Beatles Ashram

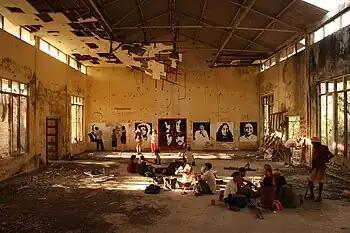
"Beatles Cathedral" artists in the ashram's dilapidated lecture hall, in 2012

The Maharishi stopped using the ashram during the 1970s. With the lease having expired in 1981, the land was reclaimed by the government in the mid 1990s as part of what is now Rajaji Tiger Reserve. The former ashram then fell into disrepair, as a result of vandalism and the encroachment of the jungle. In 2003, Jerry Hall produced a television series for the BBC titled "Gurus", which included interviews with TM initiates such as Cooke de Herrera, and a visit to the ashram in Rishikesh. In 2007, Canadian actress Maggie Blue O'Hara announced plans to renovate and convert the property into a home for the street children of New Delhi.